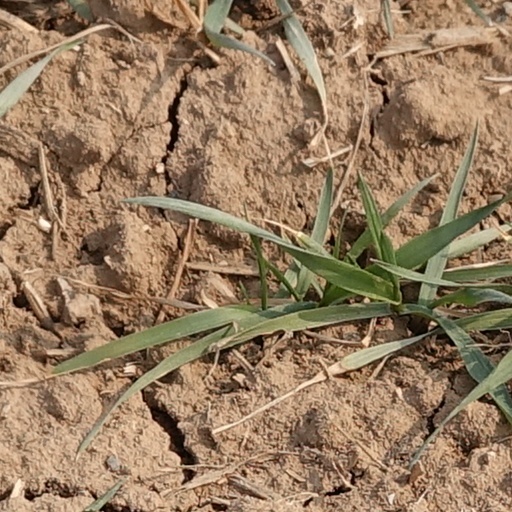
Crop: wheat